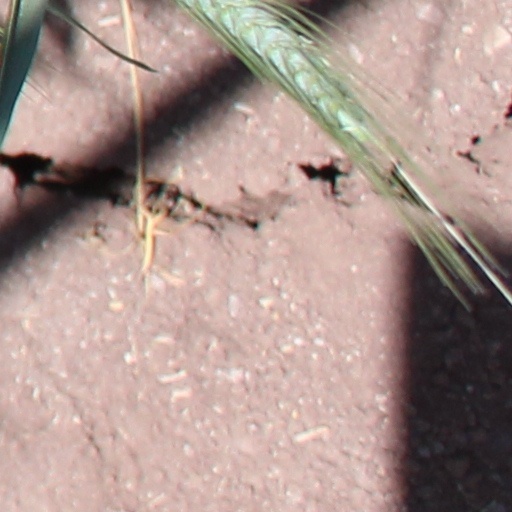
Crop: wheat